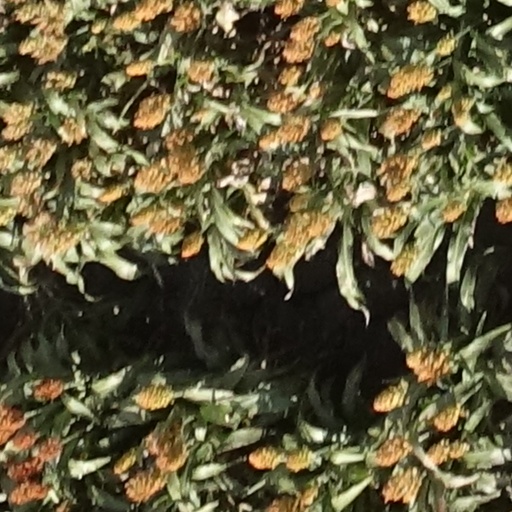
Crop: sorghum